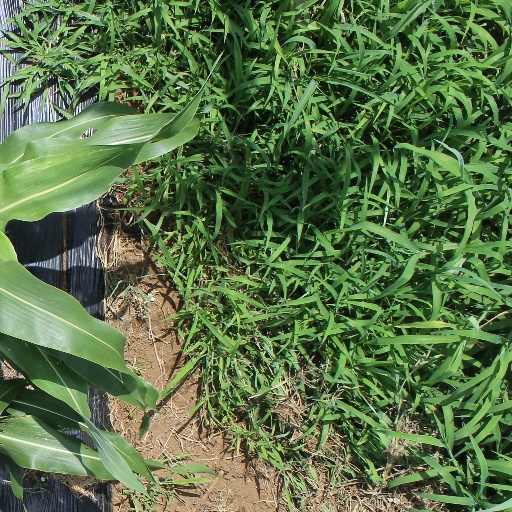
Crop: sorghum